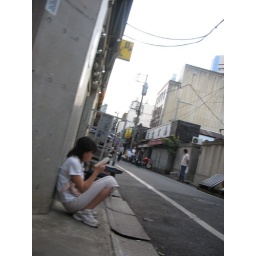
in the fish market district of Tokyo